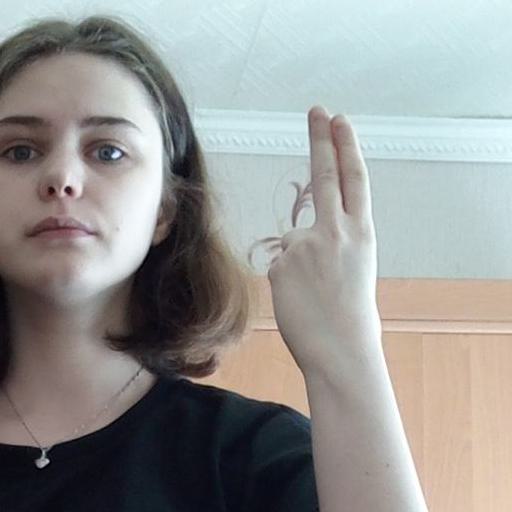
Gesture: two_up_inverted